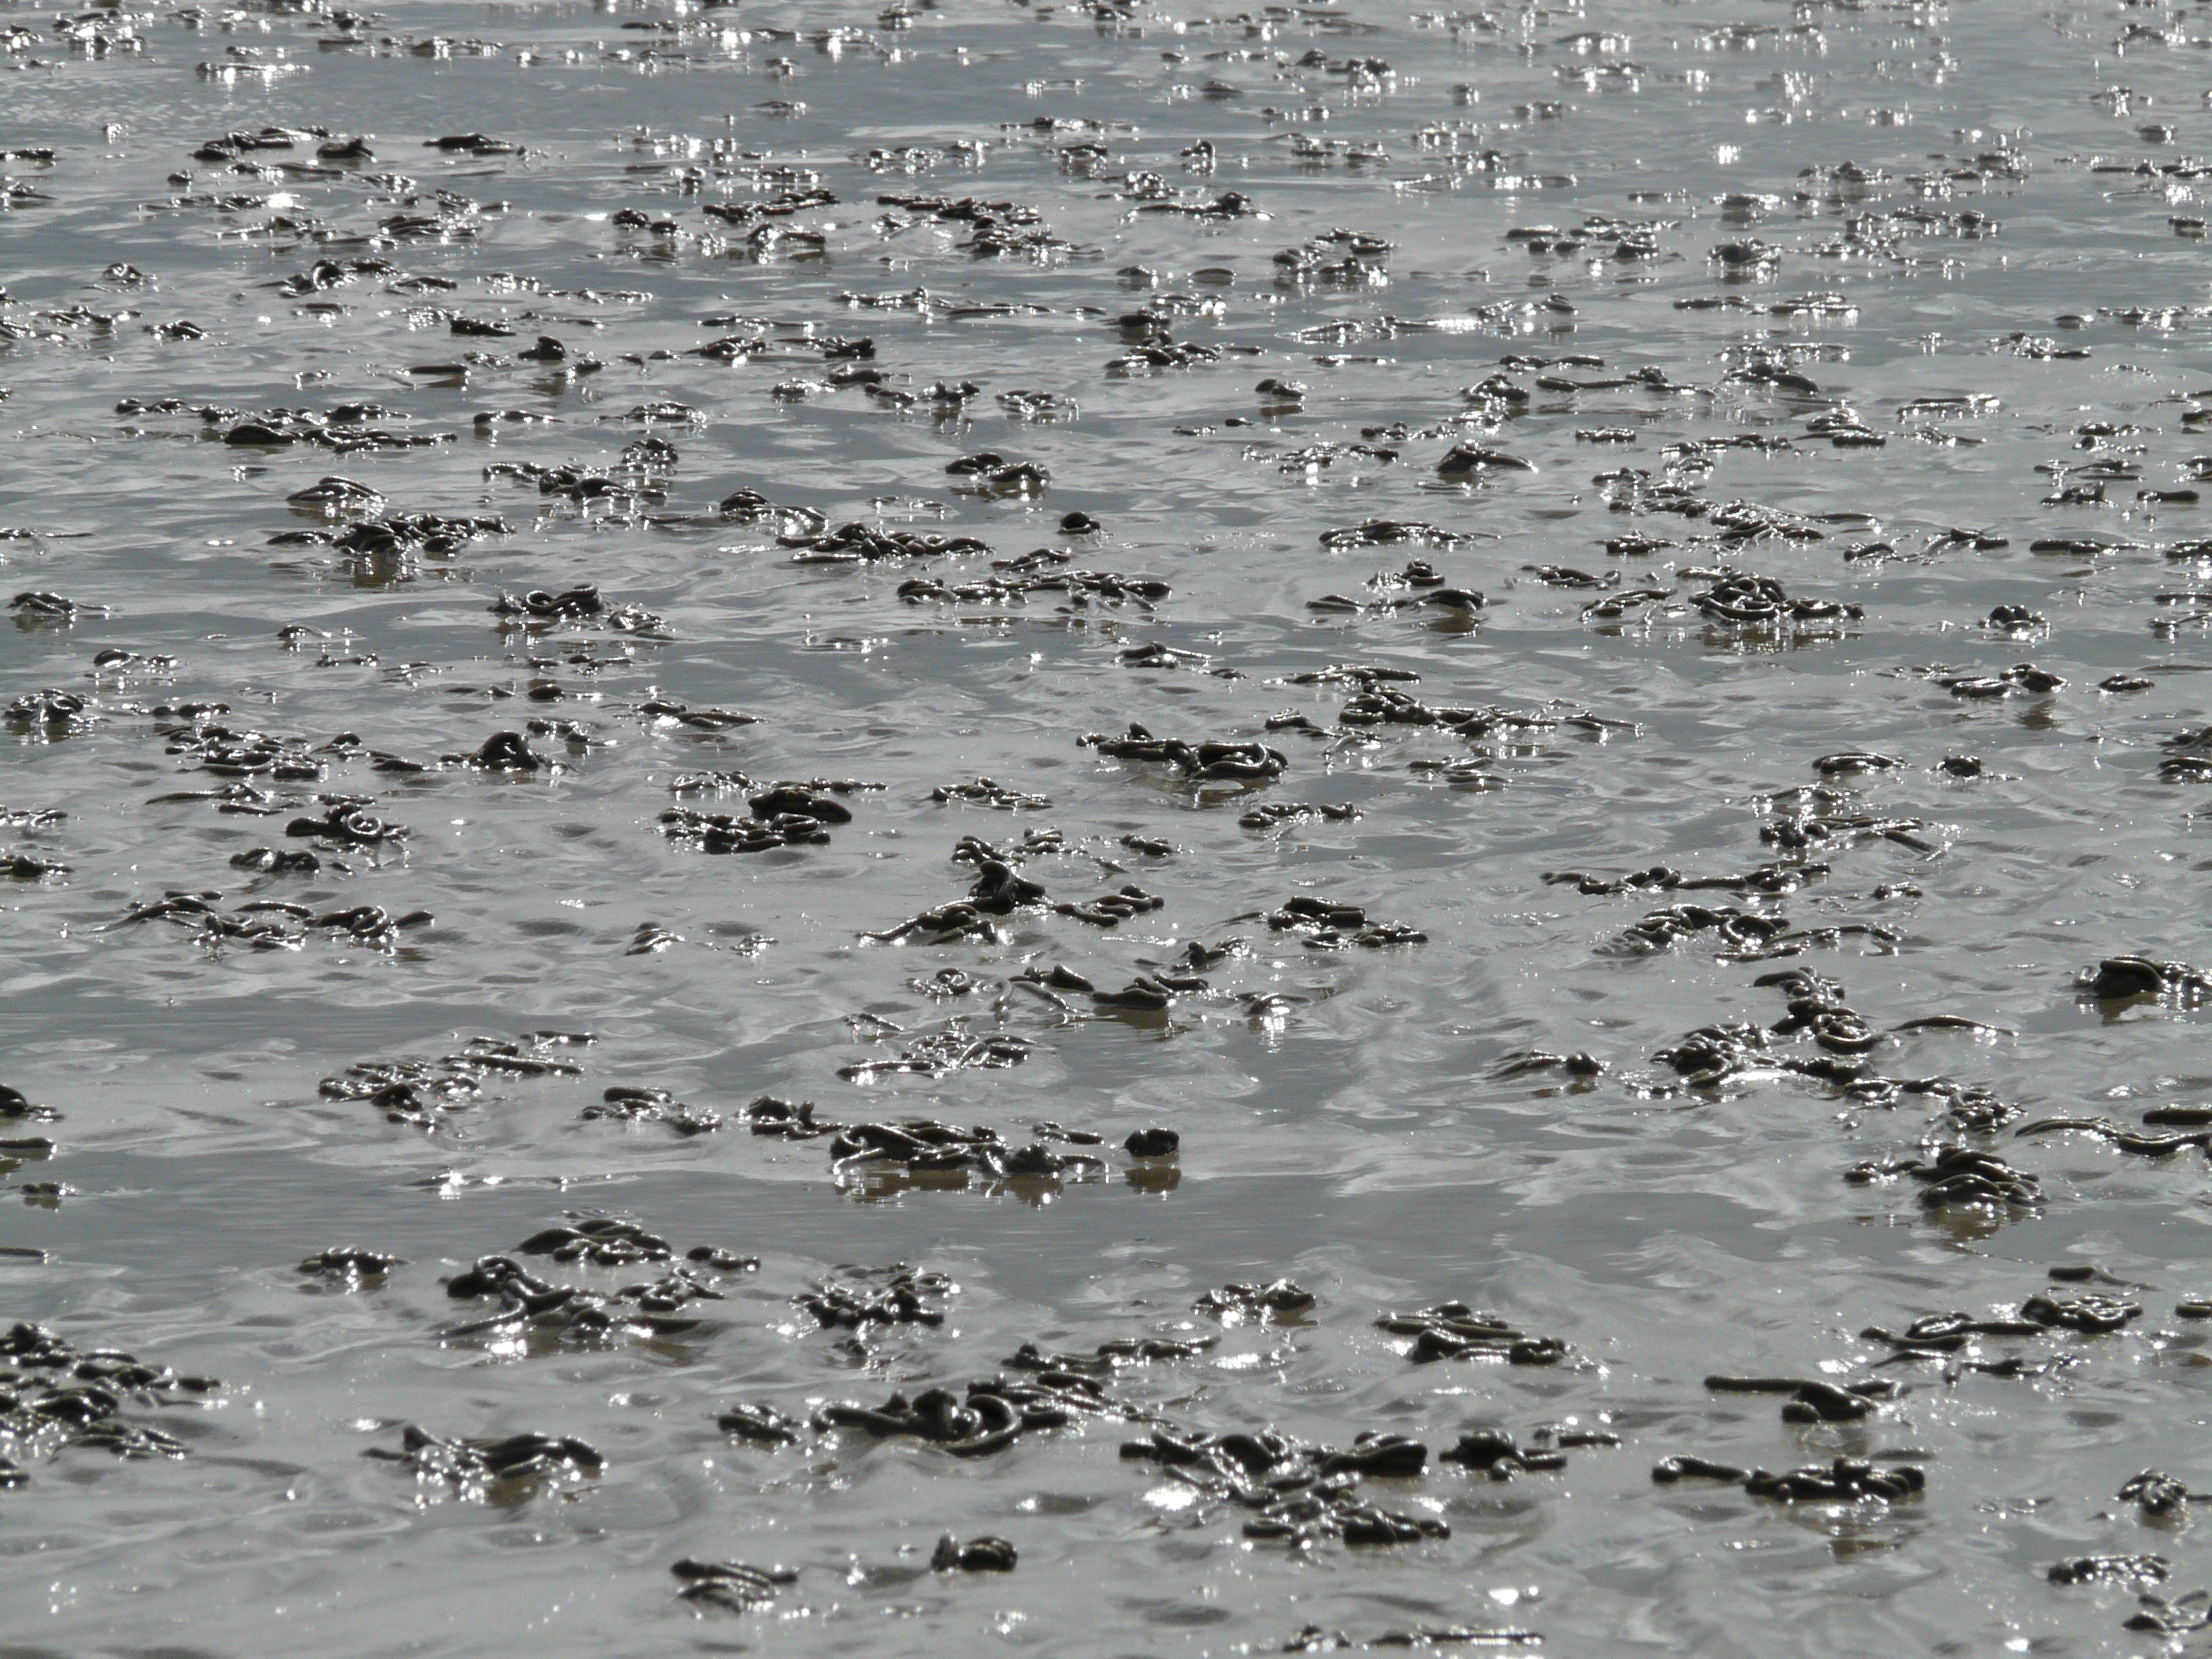
sea, water, sand, bird, shore, wave, flock, reflection, low tide, sparkle, wetland, gloss, water bird, north sea, back light, wadden sea, watts, schlick, intertidal zone, sand watt, watt worm pile, sandworms, mudflat, coasts